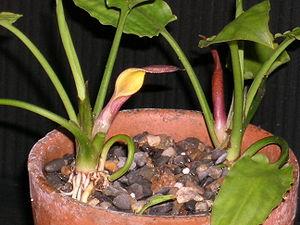
Cryptocoryne est un genre de plantes aquatiques monocotylédones de la famille des Araceae. Il regroupe environ 50 à 60 espèces que l'on trouve à l'état naturel dans les régions tropicales de l'Asie et de la Nouvelle-Guinée.